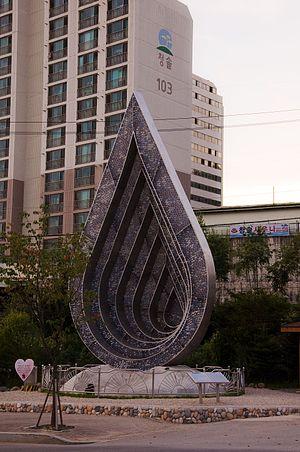
Taebaek est une ville de Corée du Sud dans la province du Gangwon. Elle est située au cœur de la chaine des monts Taebaek. Les deux principaux fleuves du pays, le Han du Sud et le Nakdong y prennent leur source, ce dernier au milieu de la ville. C'était une ville minière produisant du charbon.